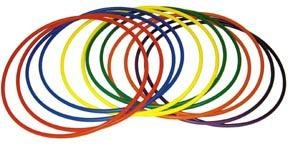
Deluxe Hoops - 30" (Dozen)
Deluxe Hoops provide a high quality option for limited budgets. Made of high-impact polyethylene, they have thicker walls than typical “retail” hoops, which make them kink-resistant and able to withstand heavy institutional use. Each set of 12 has 2 each red, yellow, blue, green, orange and purple. Made in the USA. Unit of Sale : Dozen
Brand: Lil Uzi
Category: Toys & Games > Toys > Sports Toys > Fitness Toys > Hula Hoops